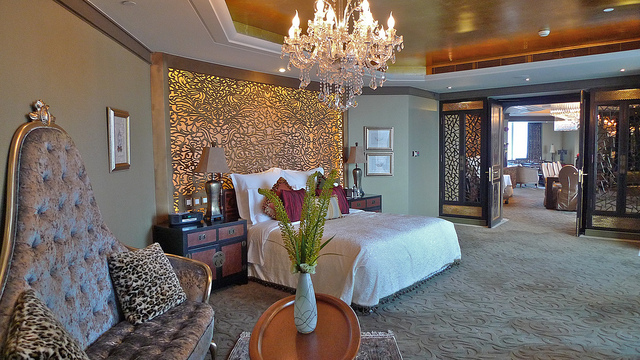
user: Given an image and a question. Answer the question in a short answer. Question: Is this a luxury or economy suite? Short Answer:
assistant: luxury